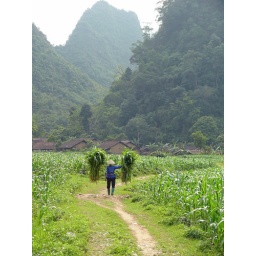
Vietnam Motorcycle Tour 2008. Day 6: Village in Cao Bang. Woman is carrying grass for feeding water baffalos